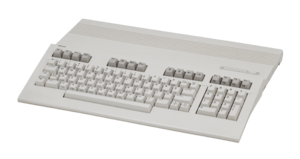
Commodore Business Machines Ltd est une société d'électronique d'origine américaine qui s'est rendue célèbre pour ses calculatrices électroniques et ses micro-ordinateurs jusqu'en 1994. Après une brève réapparition sur le marché des PC de jeu en 2007, la marque est acquise sous licence en 2010 par deux jeunes entrepreneurs pour devenir Commodore USA en Floride, jusqu'en 2013. Le 26 décembre 2014, deux entrepreneurs italiens rachètent les droits et raniment CBM à Londres, pour la fabrication de téléphones mobiles.